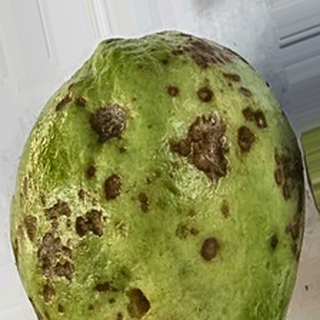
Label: guava_anthracnose